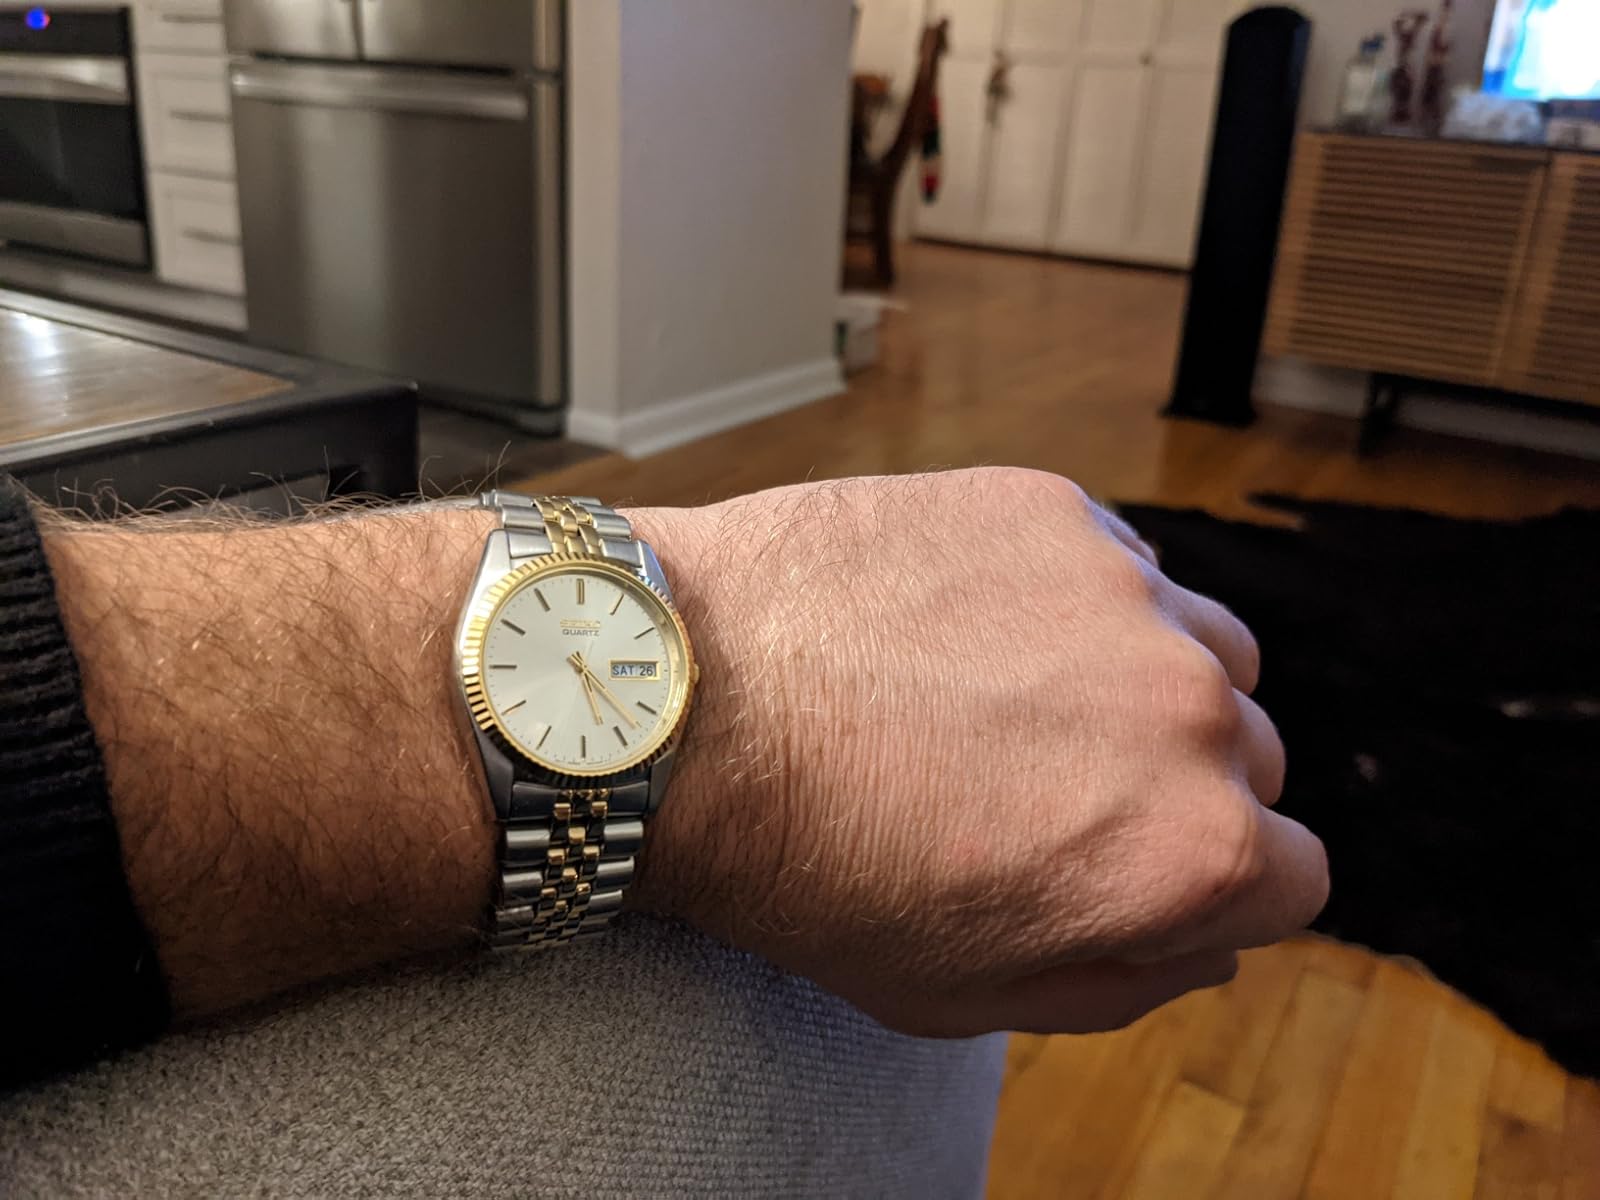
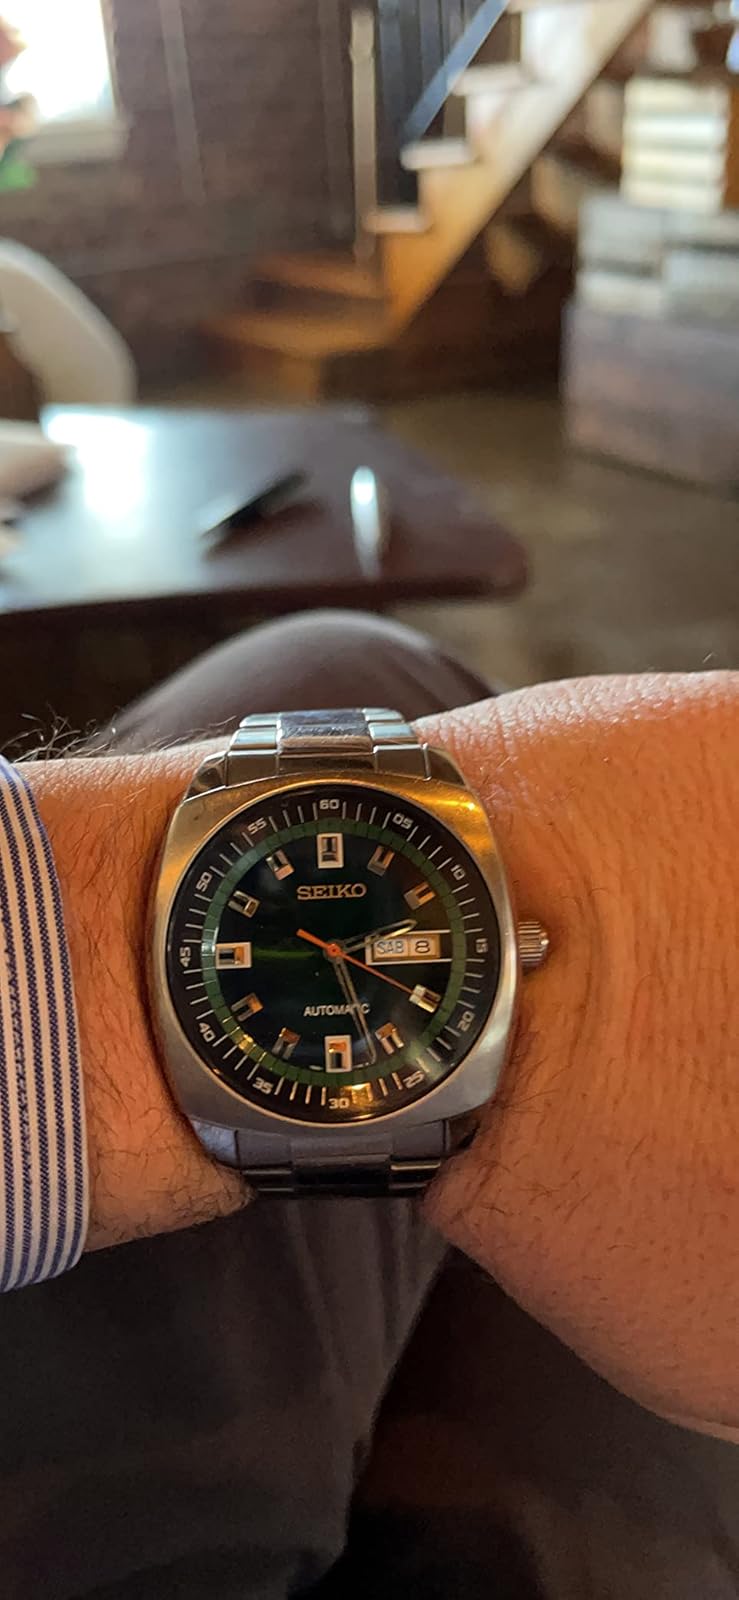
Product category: accessories_watch
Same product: no